Confluence

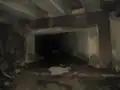
Arroyo J. Benítez transition structure within the eastern abutment of the river Monterroso culvert network

Hydrodynamic behaviour of flow in a confluence can be divided into six distinct features which are commonly called confluence flow zones (CFZ). These include